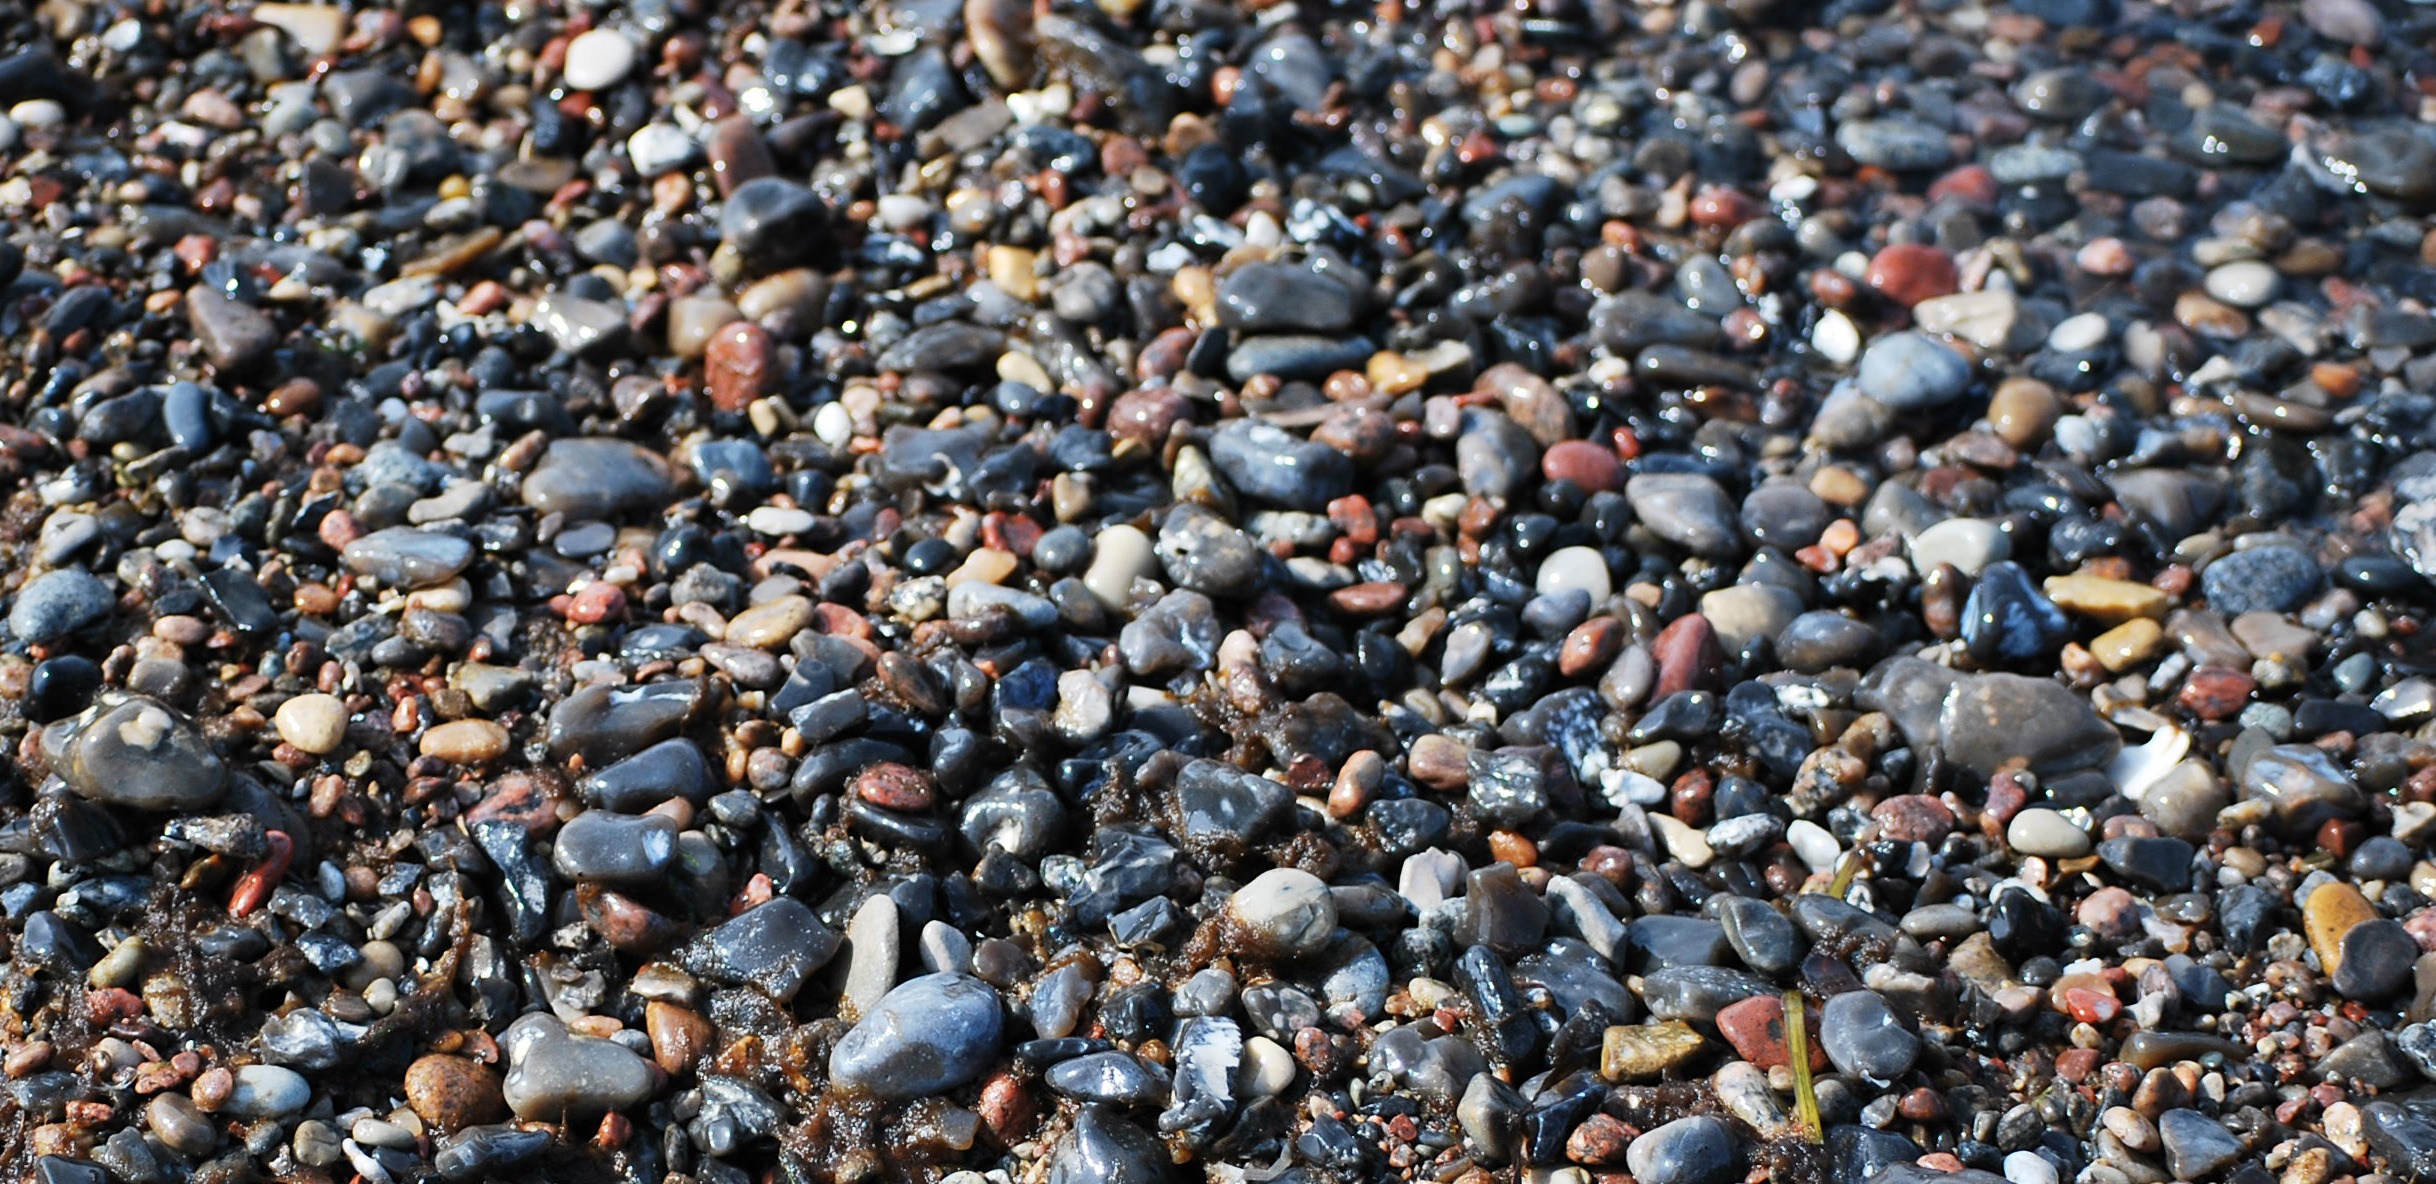
beach, sea, people, crowd, audience, pebble, colorful, material, stones, pebbles, baltic sea